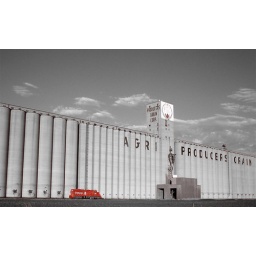
this is a red train engine in front of a huge grain elevator